Dali City

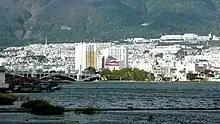
Dali's "Xiaguan Town", the rural county's large industrial settlement and economic, administrative, and transportation center.

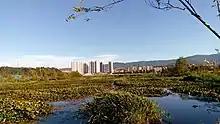
Cityscape of Dali beside Erhai Lake

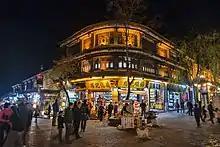
Night view of the old town

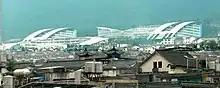
Dali University

The Dali area was formerly known as Xiemie. The old town was the medieval capital of both the Bai kingdom Nanzhao (779–902) and the Kingdom of Dali (937–1253). That city was razed and its records burnt during its conquest by China's Yuan Dynasty. The present old town was organized in the late 14th century under the Hongwu Emperor of the Ming Dynasty. The area became significantly Muslim (Hui) under the Yuan and Ming and was the center of the Panthay Rebellion against the Qing from 1856 to 1863. It was severely damaged during a massive earthquake in 1925.